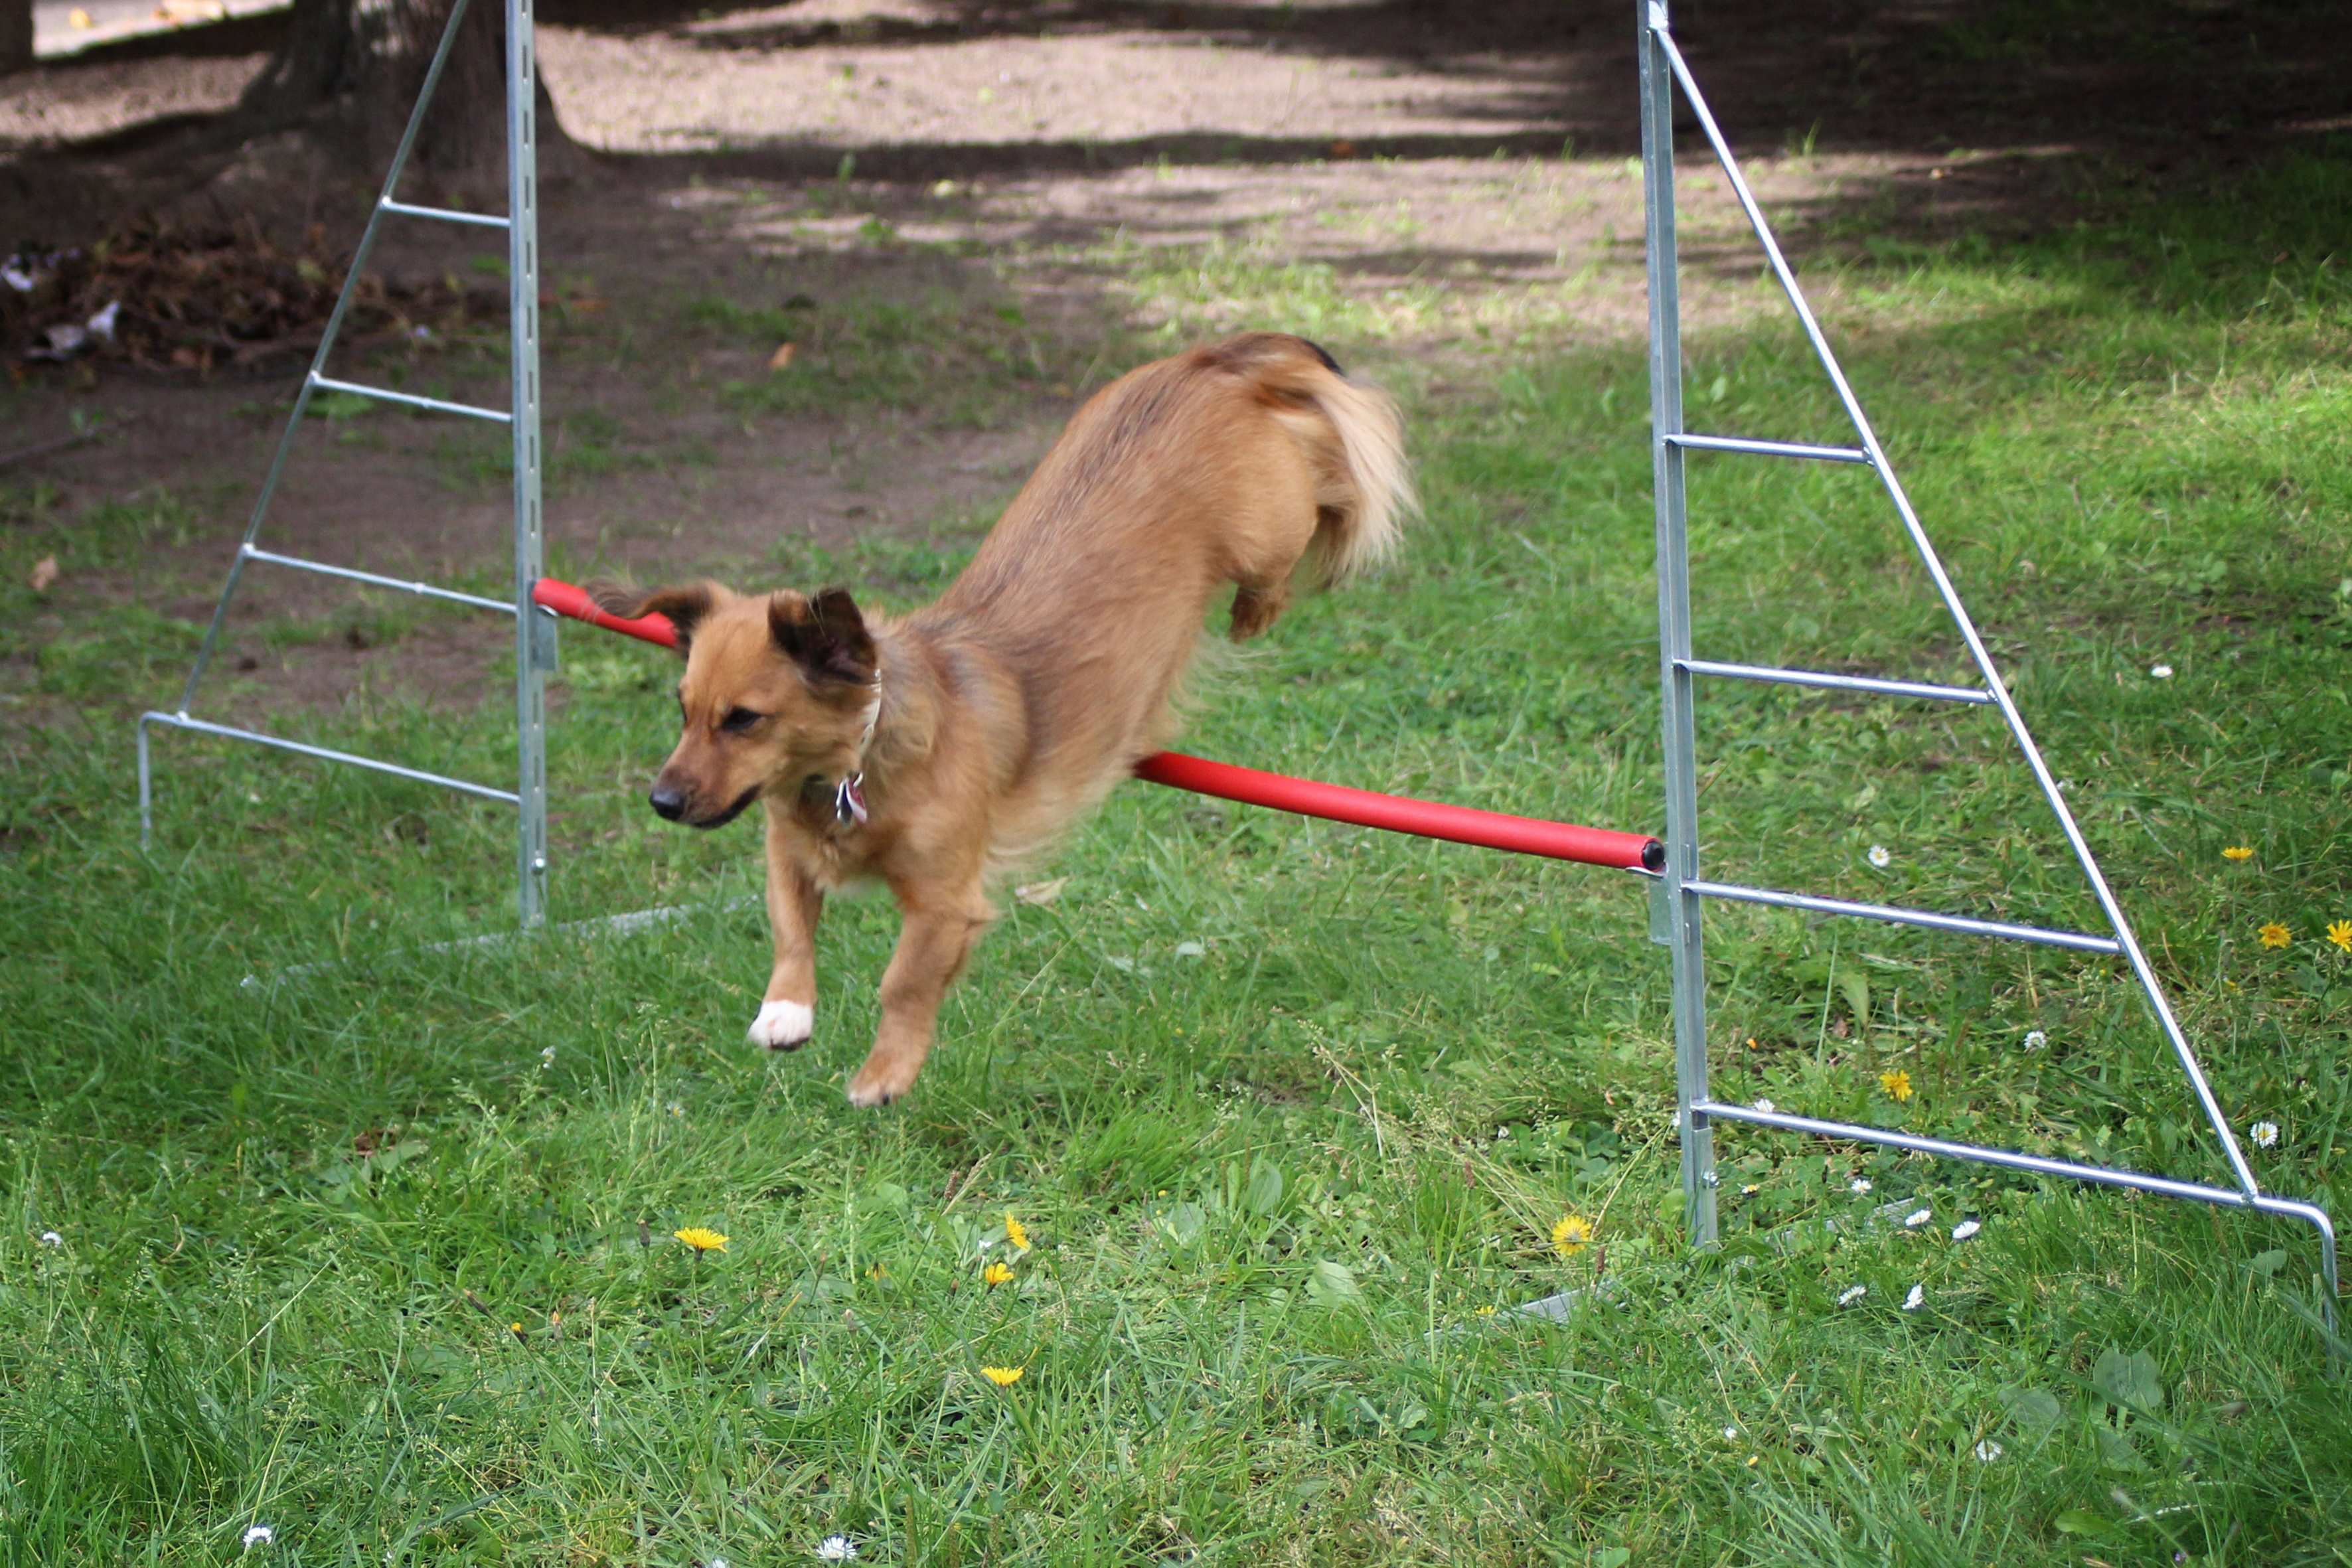
dog, pet, mammal, hound, vertebrate, small dog, hurdle, hundesport, hurdle jump, dog like mammal, animal sports, dog sports